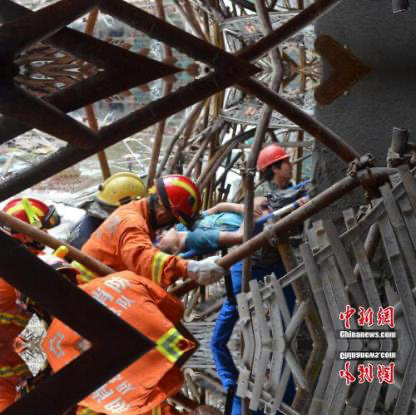
Objects in the image:
label: helmet
label: helmet
label: helmet
label: helmet